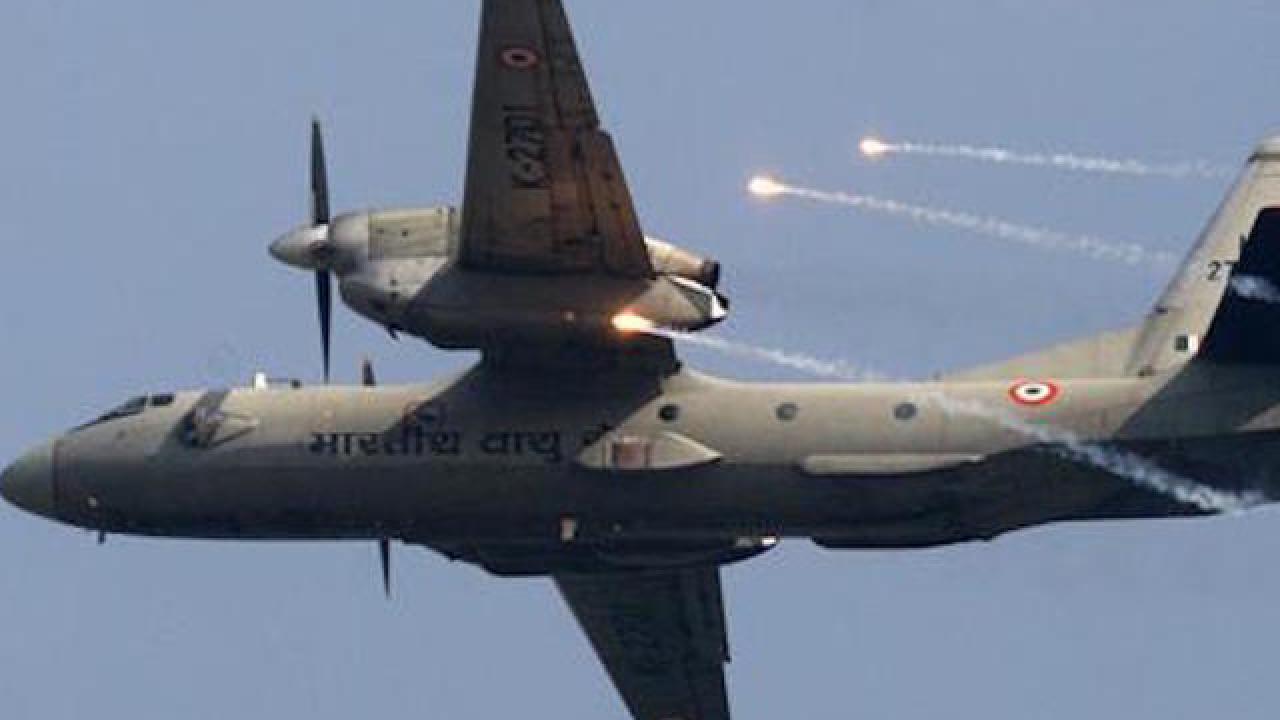
Vehicle type: Planes